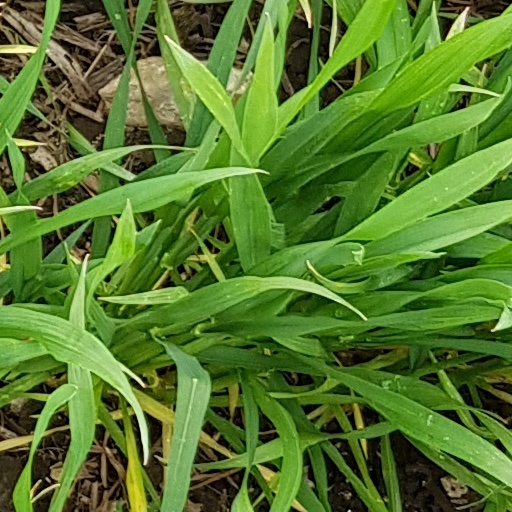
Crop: wheat